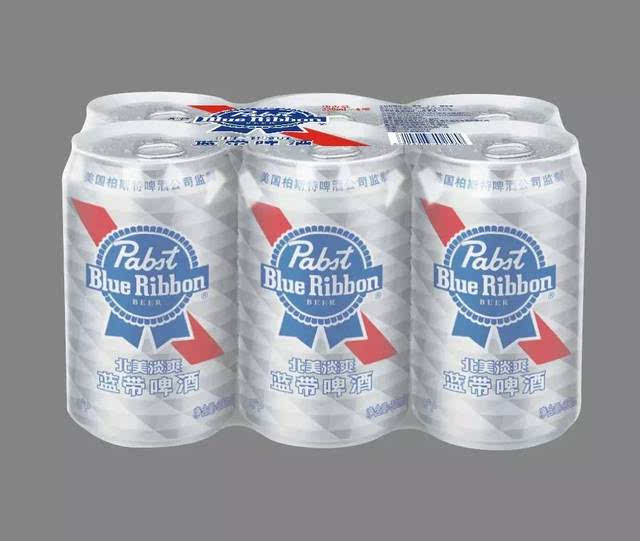
Label: metal